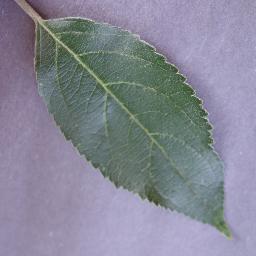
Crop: apple
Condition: healthy